Moustapha Sourang

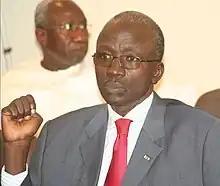

Sourang was born on 24 July 1949 in Saint-Louis in the French West Africa colony. He was a direct descendant of Amadou Bamba, founder of the Mouride brotherhood. He was the son of Massourang Sourang, a nobleman during the 1920s.